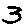
Label: 3